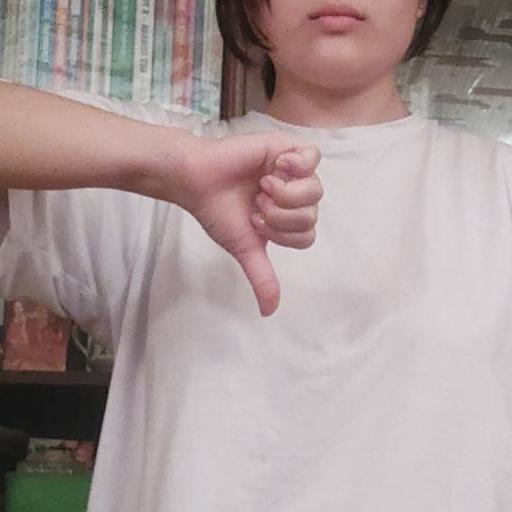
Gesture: dislike